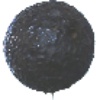
Label: Avocado ripe 1